Municipal Theatre of Teramo

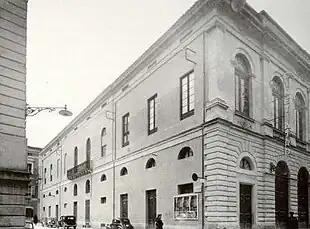
The Municipal Theatre from Corso San Giorgio's view

After around 20 years of arguments, reviewed projects and continually forgotten, things changed thanks to the National Unity. The architect Nicola Mezucelli from Teramo was charged to make the final project of the new Municipal Theatre of the city. The work, managed in a short period of time, gave the desired theatre to the population. The official inauguration took place on April 20, 1868, during the evening, with "Il ballo in maschera", an opera by Giuseppe Verdi.